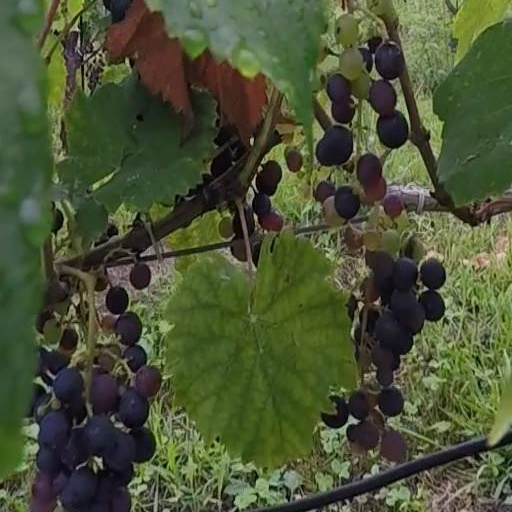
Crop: grape